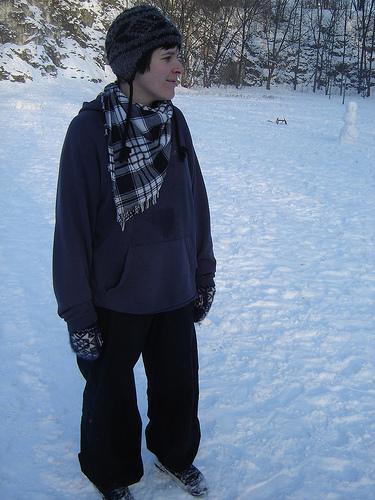
Weather: snow or frosty